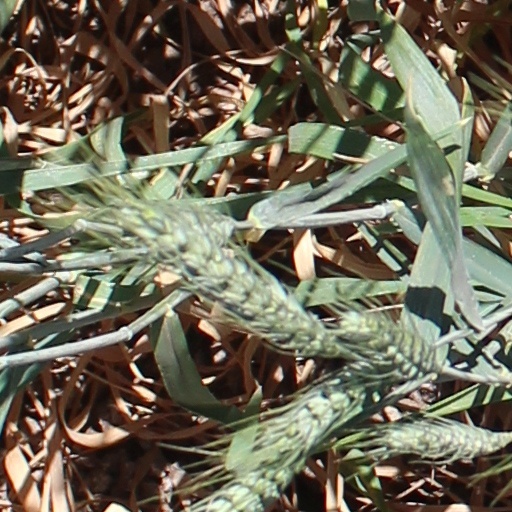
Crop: wheat